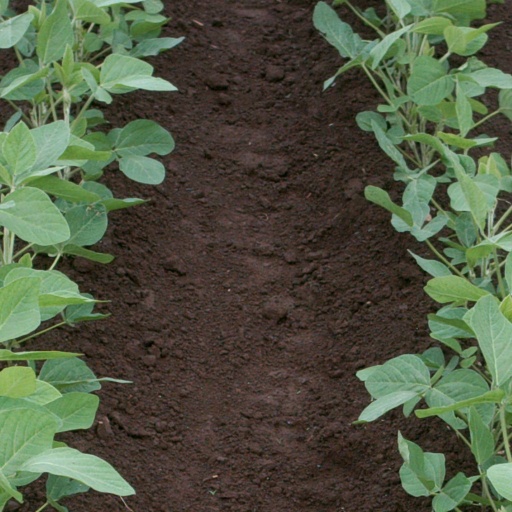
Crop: soybean